Tyabji family

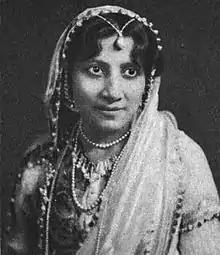
Atiya Begum Fyzee, from a 1921 publication

Nawab Sidi Ahmad Khan Sidi Ibrahim Khan III, GCIE, was the king of the princely state of Janjira. Khan was a descendent of a North African seafaring Islamic tribe known as the Siddis. They were referred to as the best sea fighters in the Muslim world.